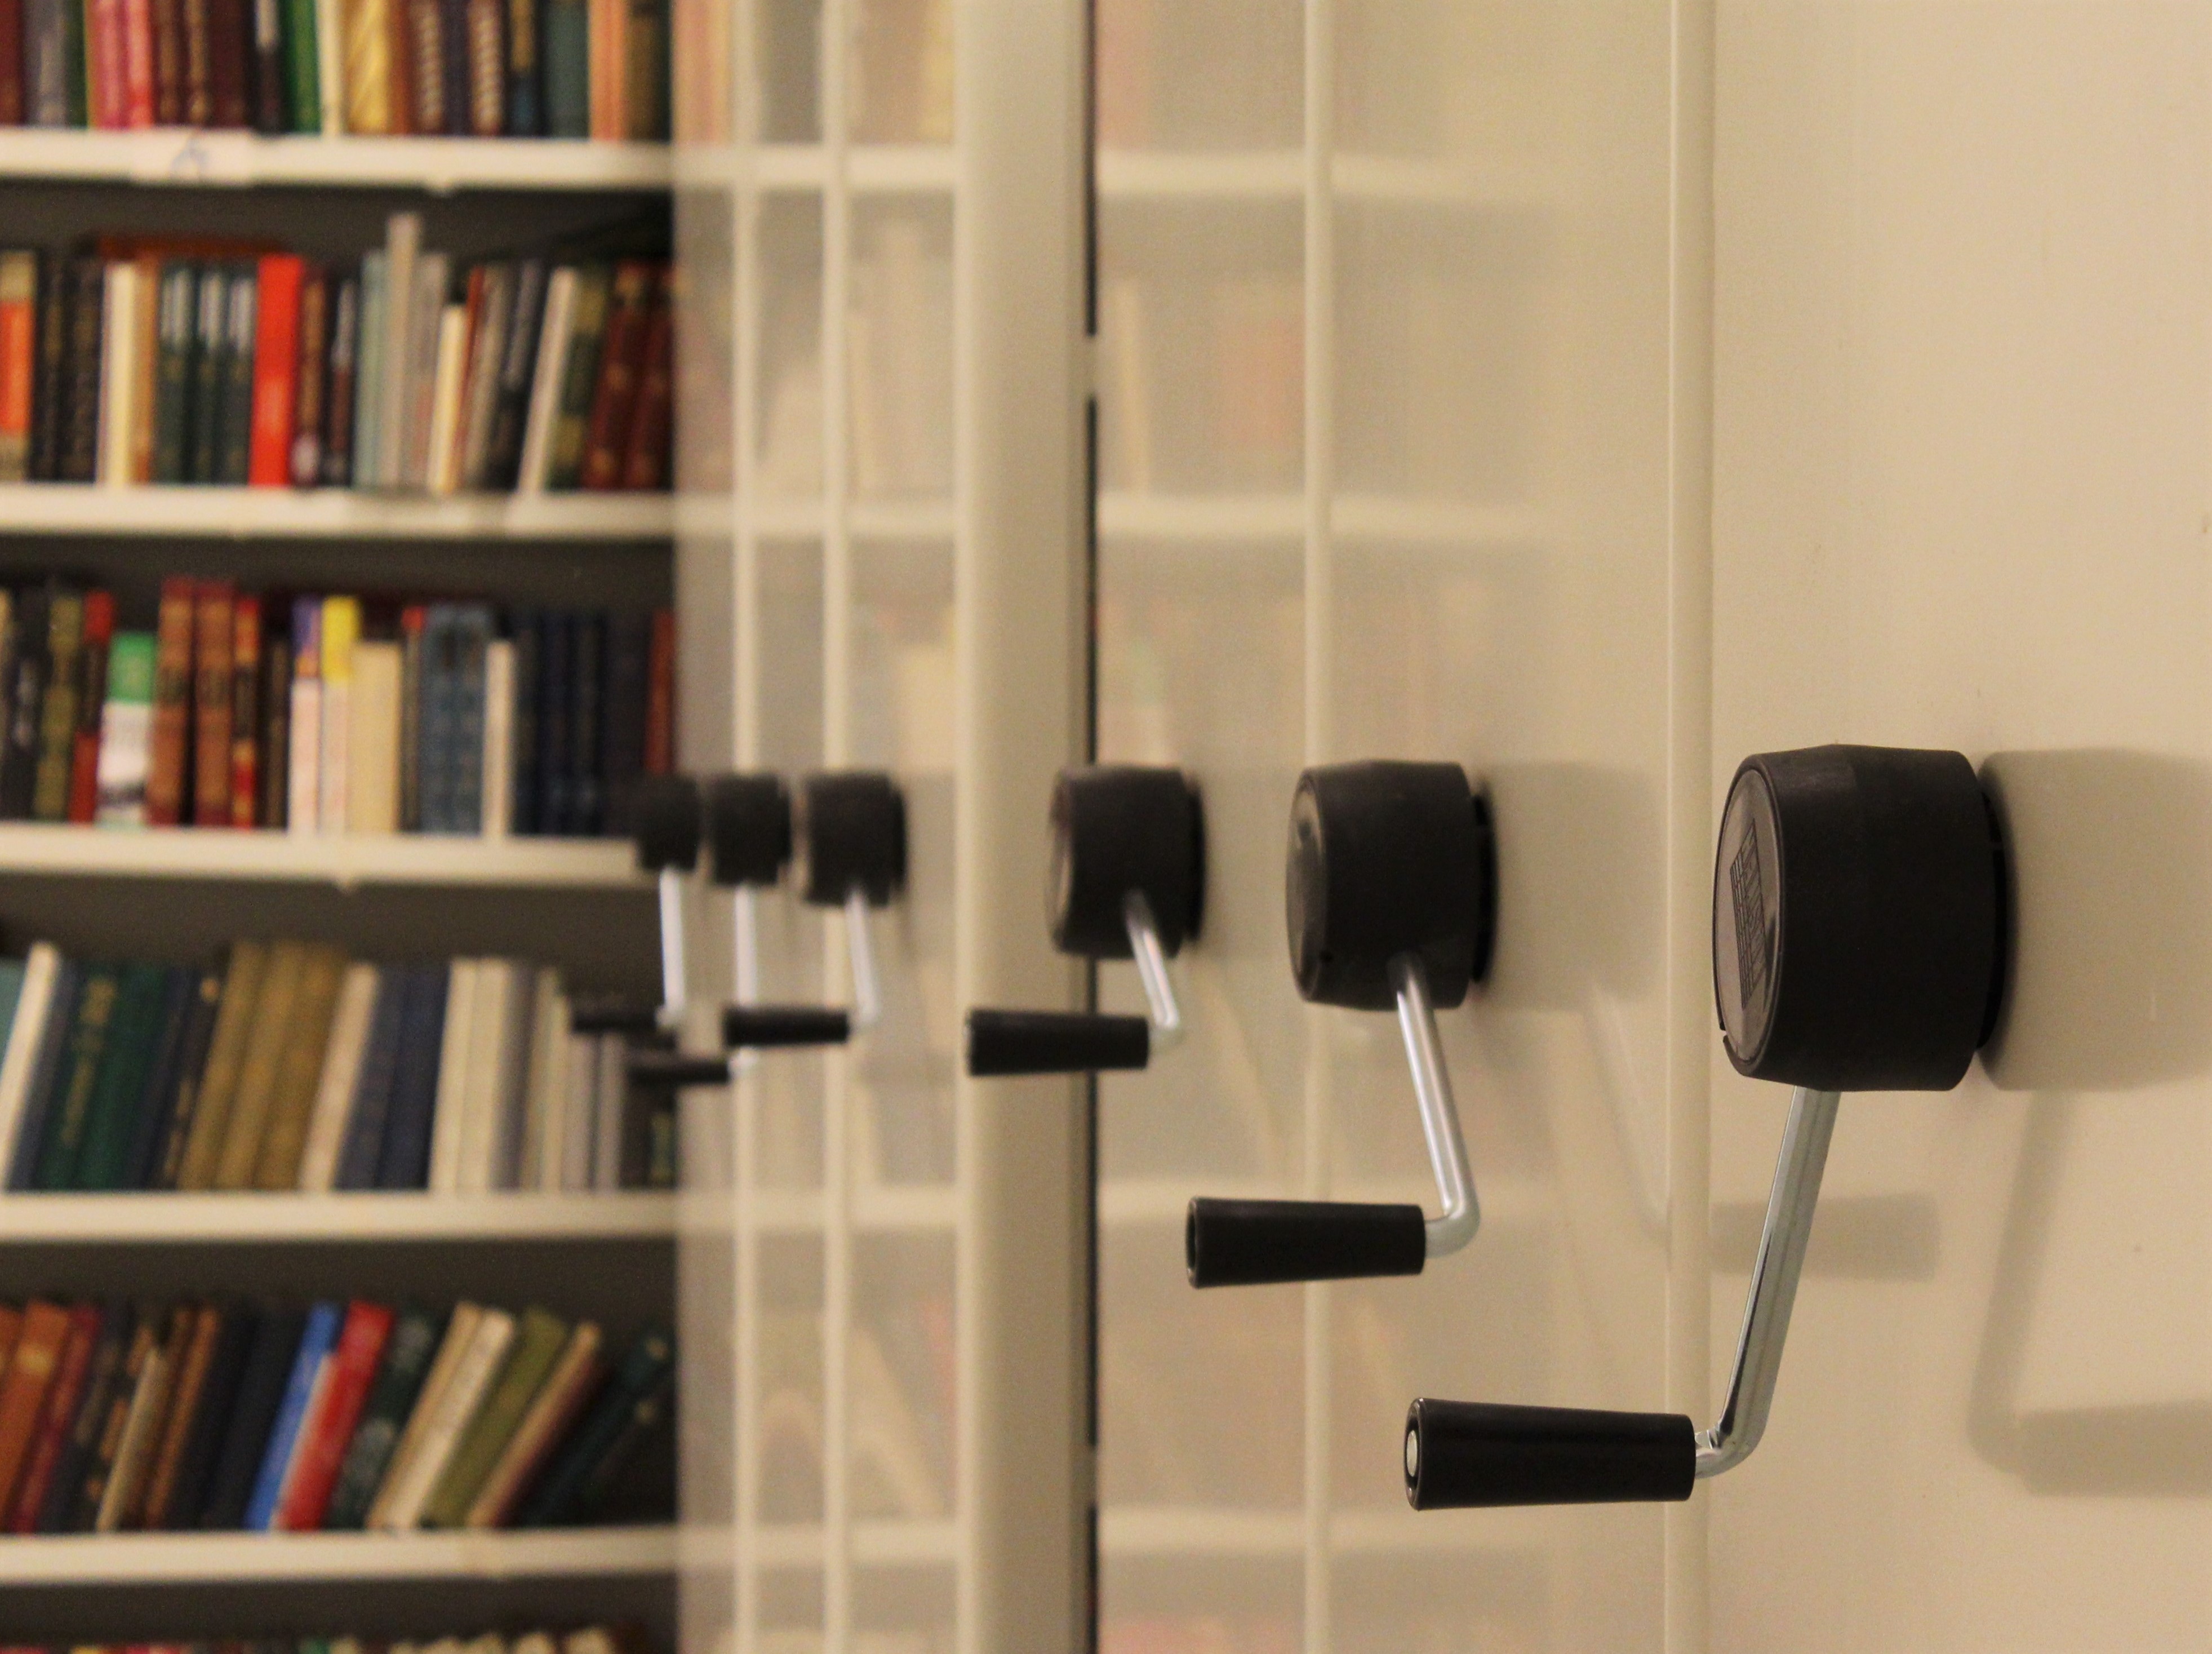
read, pen, reading, collection, shelf, basement, furniture, education, interior design, grey, bank, library, books, encyclopedia, shelves, stock, shelving, classic, knowledge, safety deposit box, repository